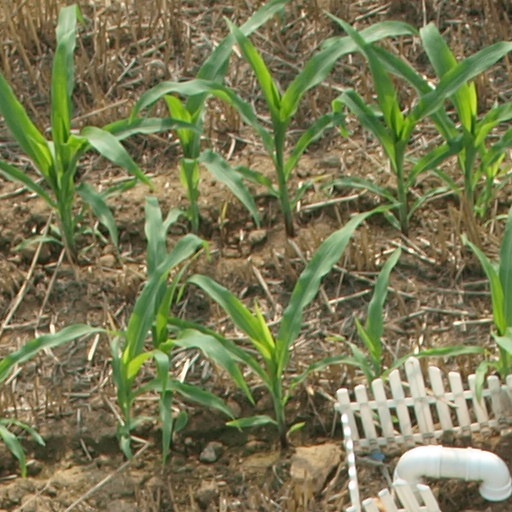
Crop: maize; corn